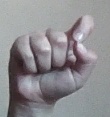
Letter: fa